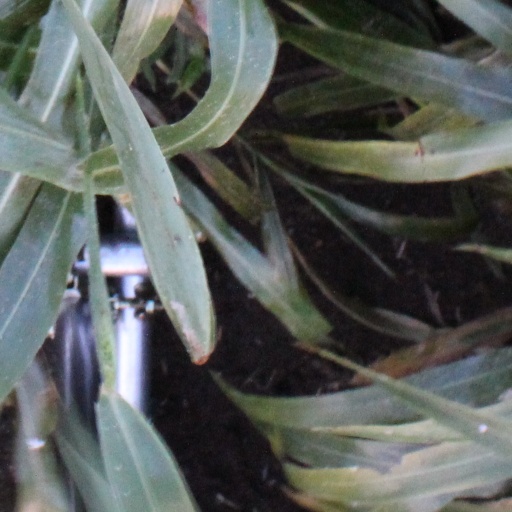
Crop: sorghum